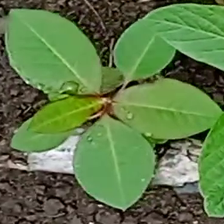
Weed species: Moti_dudhi(Euphorbia_geneculata_L)